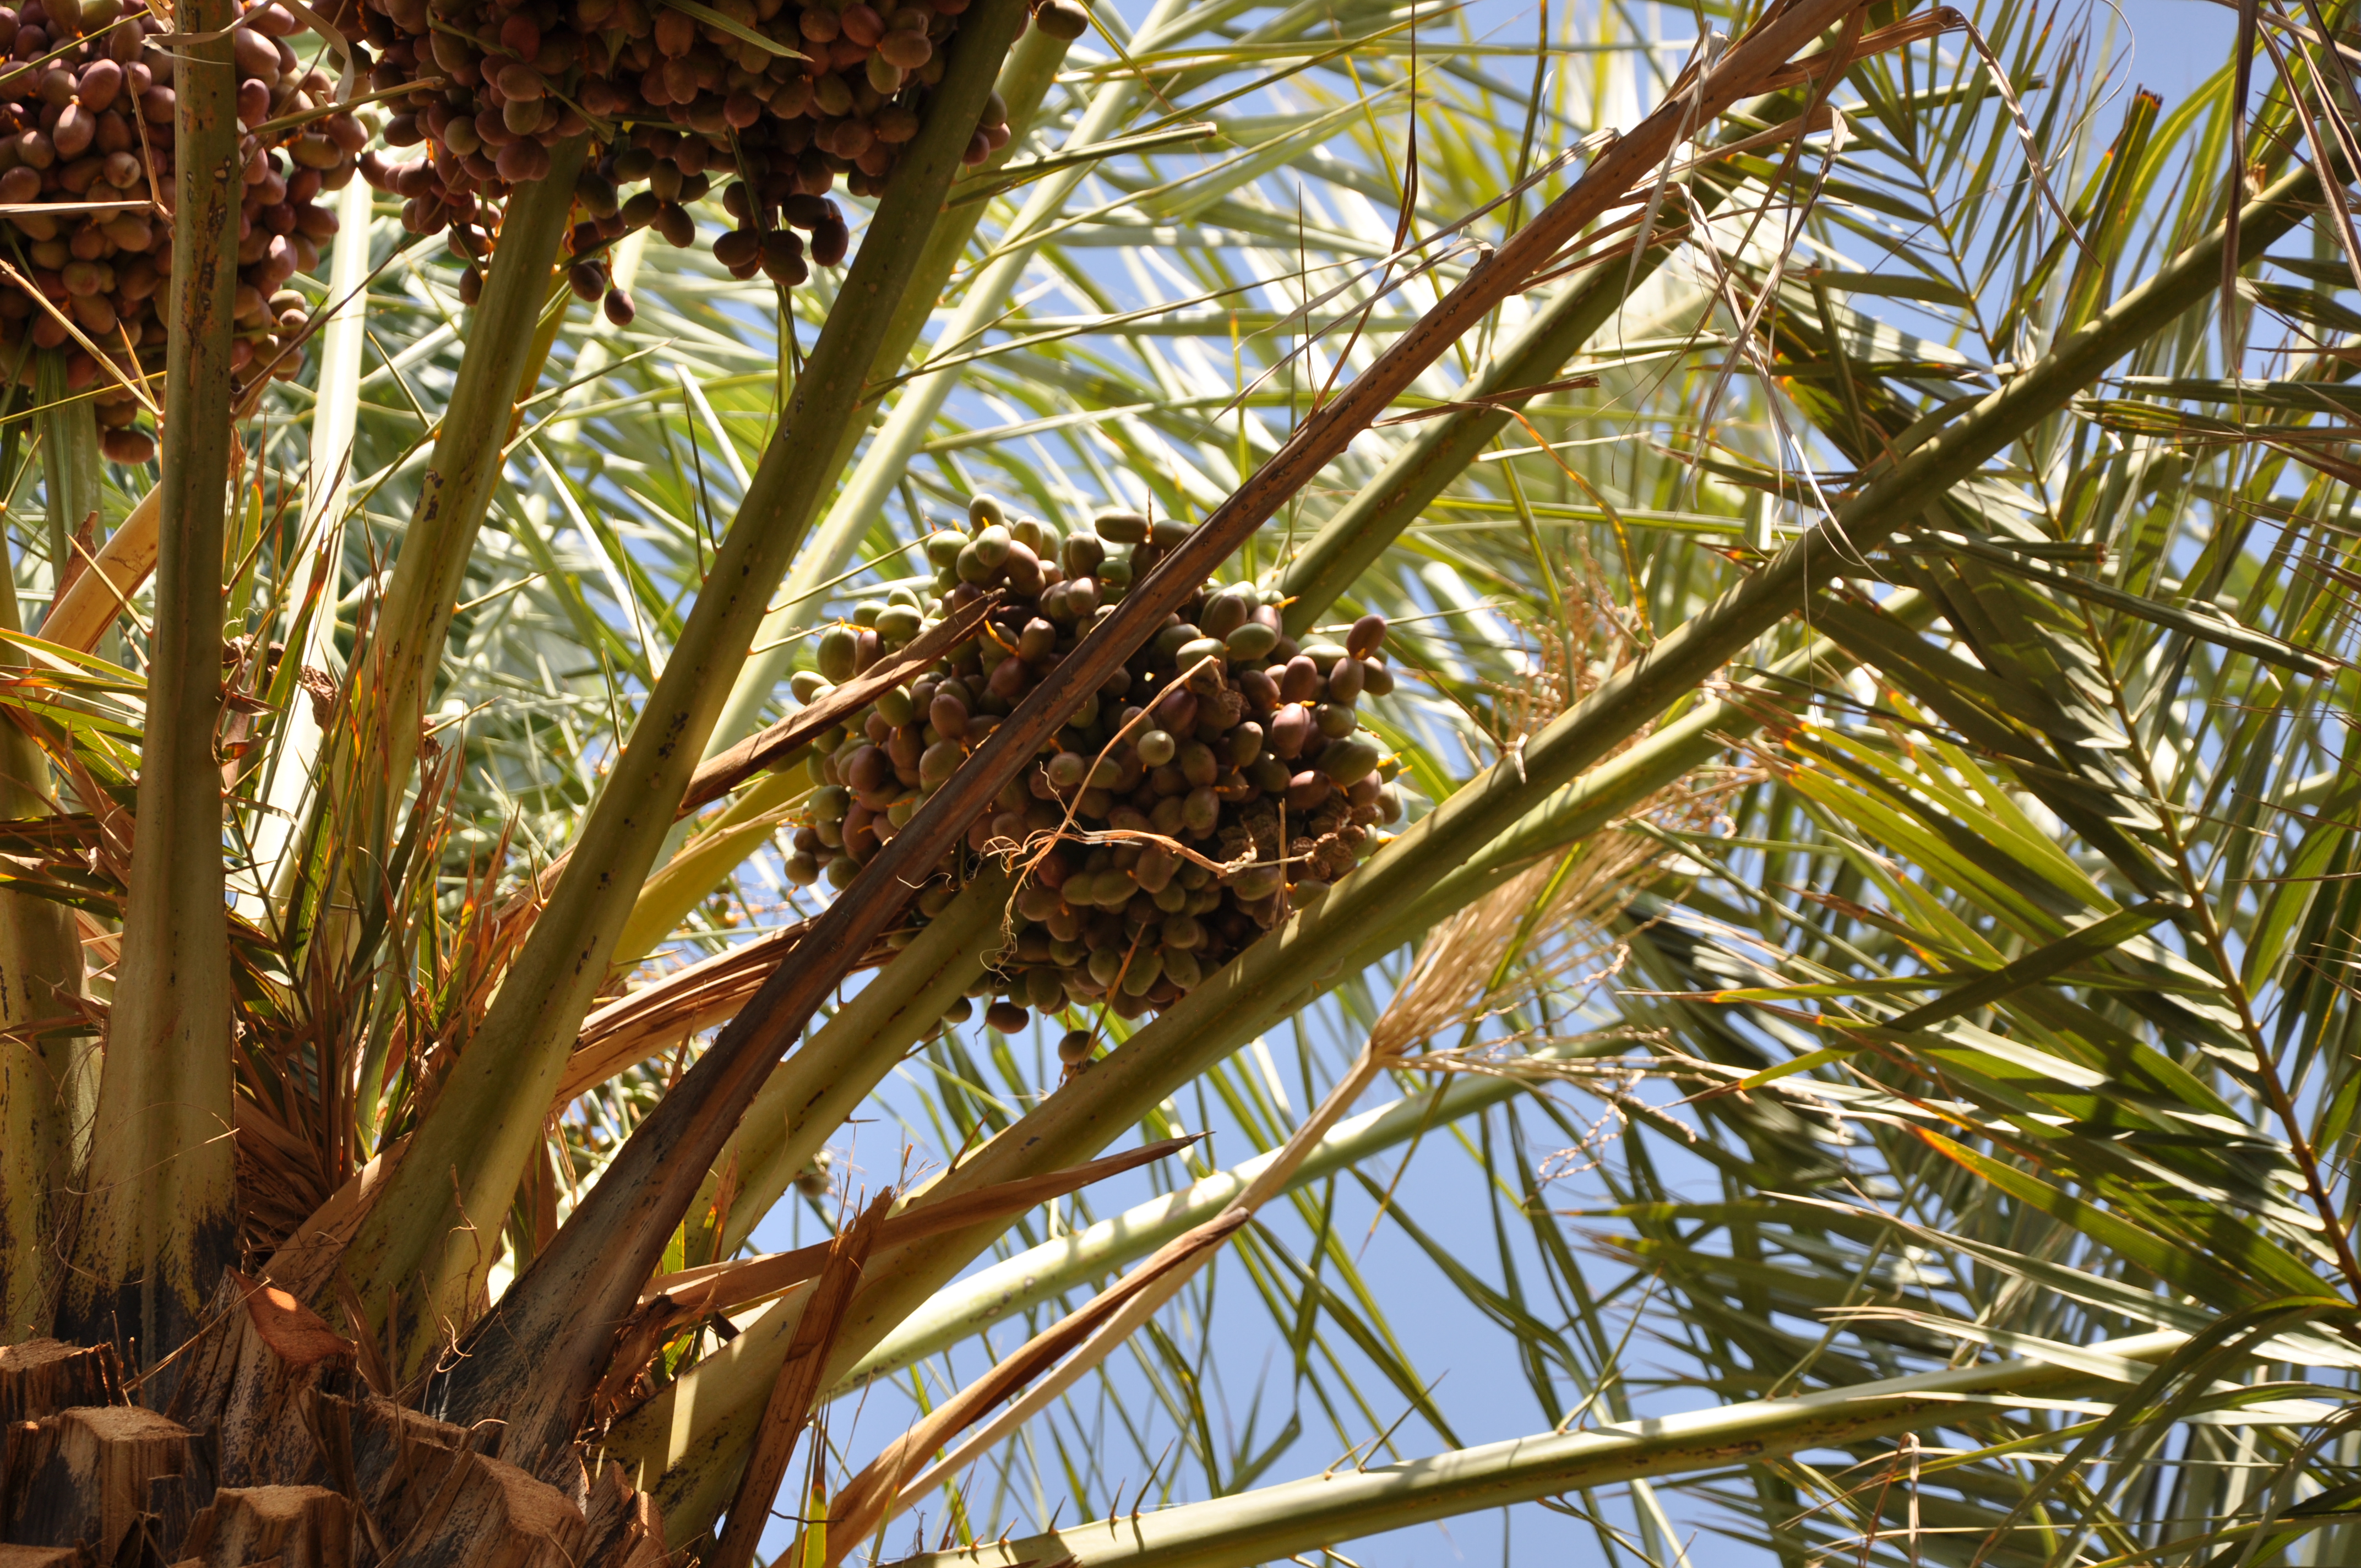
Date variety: bouisthami